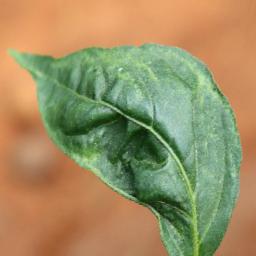
Label: mites_and_trips